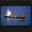
Label: ship